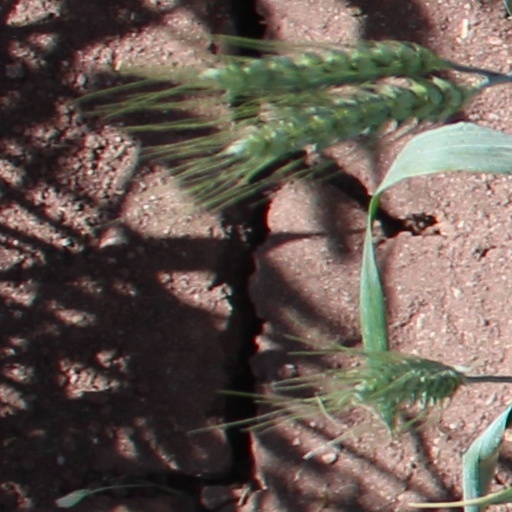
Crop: wheat